9th Bomb Squadron

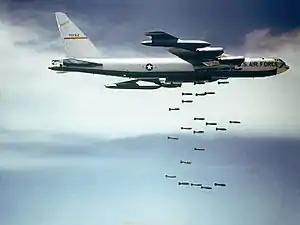
Boeing B-52F Stratofortress dropping M117 750 lb (340 kg) bombs over Vietnam, 1965

In June 1964, the Air Staff approved the modification of 28 B-52Fs under a project known as South Bay. They could carry 24 750-pound bombs externally. The bombs were carried on external pylons installed underneath each wing inboard of the inner engine pods. These pylons had originally been designed to carry the Hound Dog cruise missile.